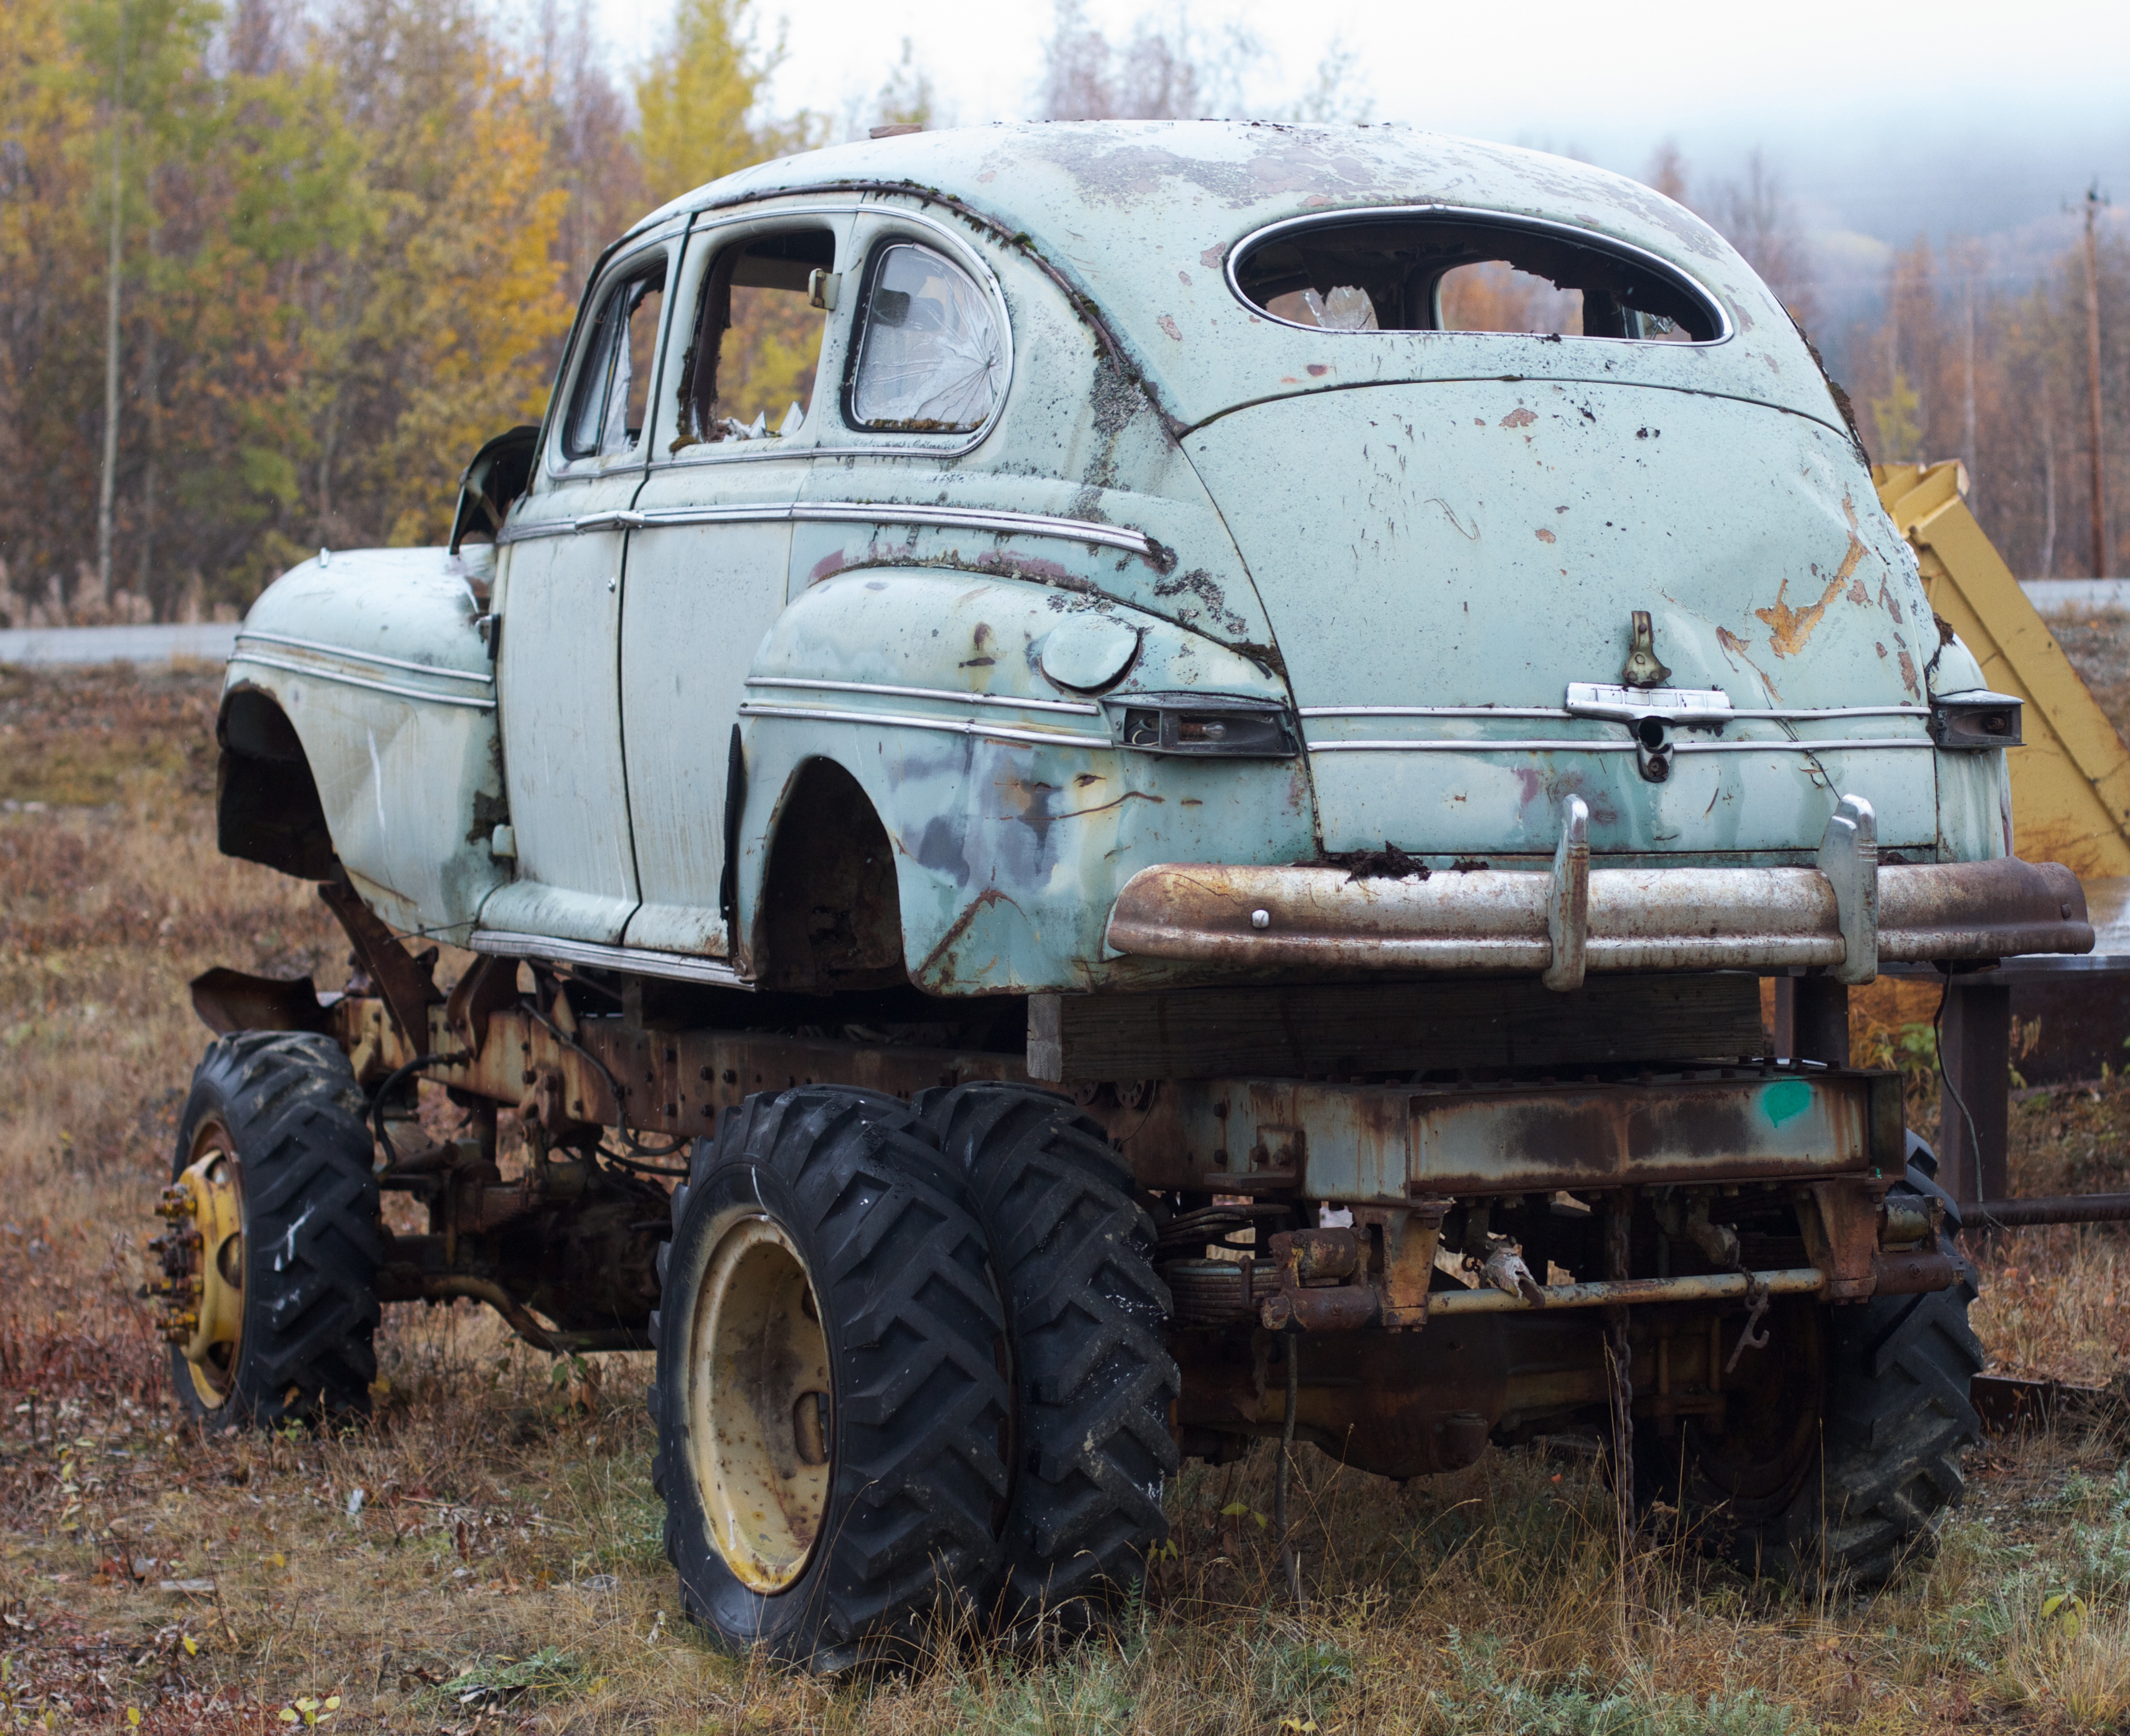
car, wheel, vehicle, motor vehicle, vintage car, antique car, land vehicle, automobile make, compact car, mid size car